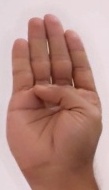
ASL sign: B